Shutout

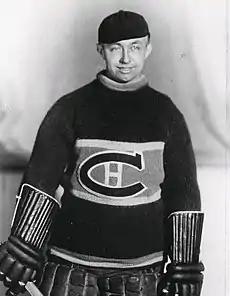
Goaltender George Hainsworth recorded 22 shutouts during the 1928–29 NHL season.

In ice hockey, a shutout (SO) is credited to a goaltender who successfully stops the other team from scoring during the entire game. In regular season games, if the score is 0–0 with the game going to a penalty shootout, both goaltenders are credited with a shutout. The record holder for most regular-season career shutouts in the National Hockey League (NHL) is Martin Brodeur with 125 (see the all-time regular season shutout leaders). For a single NHL season, the most shutouts recorded by a goaltender is 22, by George Hainsworth during the 1928–29 season. The modern-day record for a team being shut out in a season is held by the Columbus Blue Jackets at 16, during the 2006–07 season.